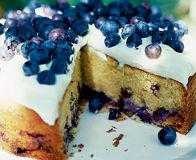
Label: Blueberry